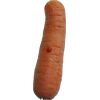
Label: carrot